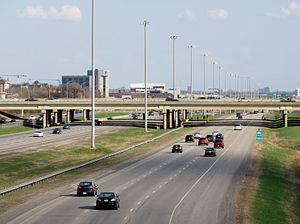
Échangeur A-15 et A-440 vu depuis le viaduc du boulevard Saint-Elzéar, Laval, Québec.
Le Québec est une province du Canada. Sa capitale est Québec et sa métropole est Montréal. La langue officielle de cette province est le français.
La région de Québec et l'Est du Québec sont desservis par l'Aéroport international Jean-Lesage, situé dans la ville de Québec dans le quartier de l'Aéroport. Site officiel